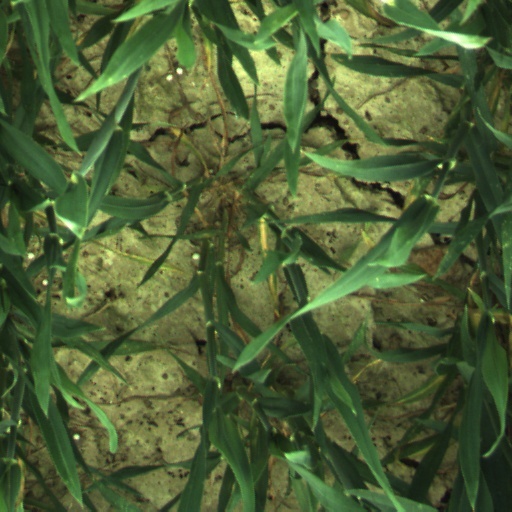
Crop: wheat